Betaarterivirus suid 1

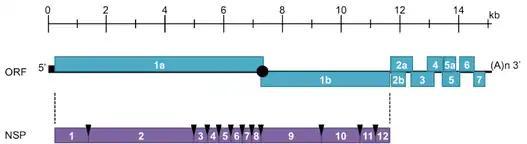
PRRSV genome organization

Two large ORFs (1a and 1b) comprise 75% of the viral genome. They are translated and processed into 14 non-structural proteins including four proteases and the RNA-dependent RNA polymerase.